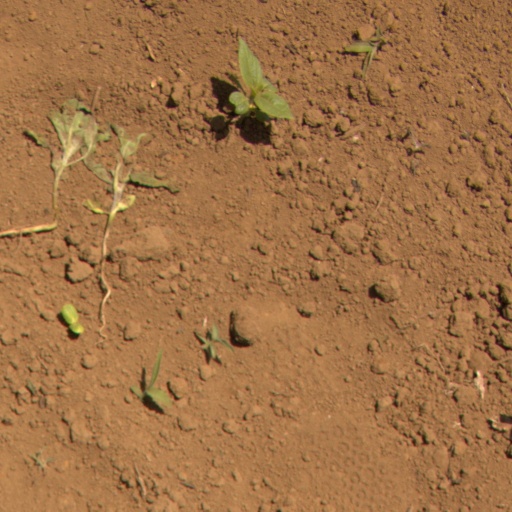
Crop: Jerusalem artichoke